Sophie Magdalene of Brandenburg-Kulmbach

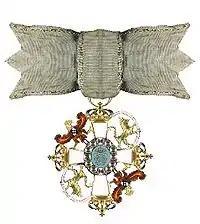
Ordre de l'Union Parfaite

At the death of Frederick IV on 12 October 1730, the couple became King and Queen of Denmark and Norway. They were crowned on 6 June 1731 in the Chapel of Frederiksborg Palace. She was behind the making of a new Danish queen's crown when she refused to wear the same one that the hated Queen Anna Sophie – whom she called "that whore!" ("die Hure!")– had worn. Queen Sophie Magdelene established the collection of crown jewels when she bequeathed a large part of her jewelry for that purpose. This includes the emeralds given to Sophie by King Christian VI upon the birth of the future Frederik V.